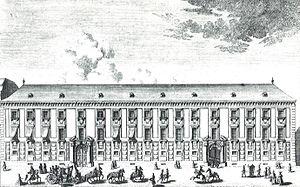
Joseph Hardtmuth fut un architecte, inventeur et industriel autrichien.